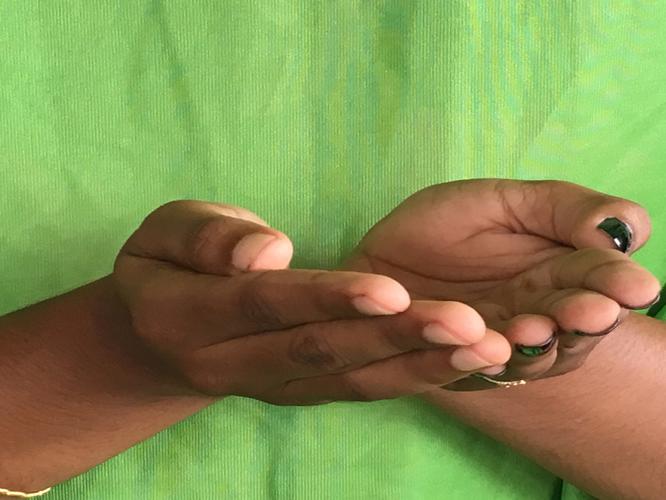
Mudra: Pushpaputa
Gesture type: double_hand